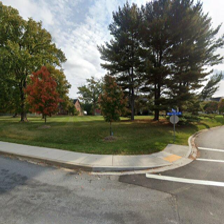
Label: streetView